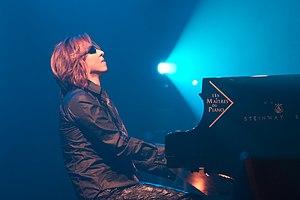
Toshi et Yoshiki, de X Japan, en duo à Japan Expo 2010 (Paris, France).